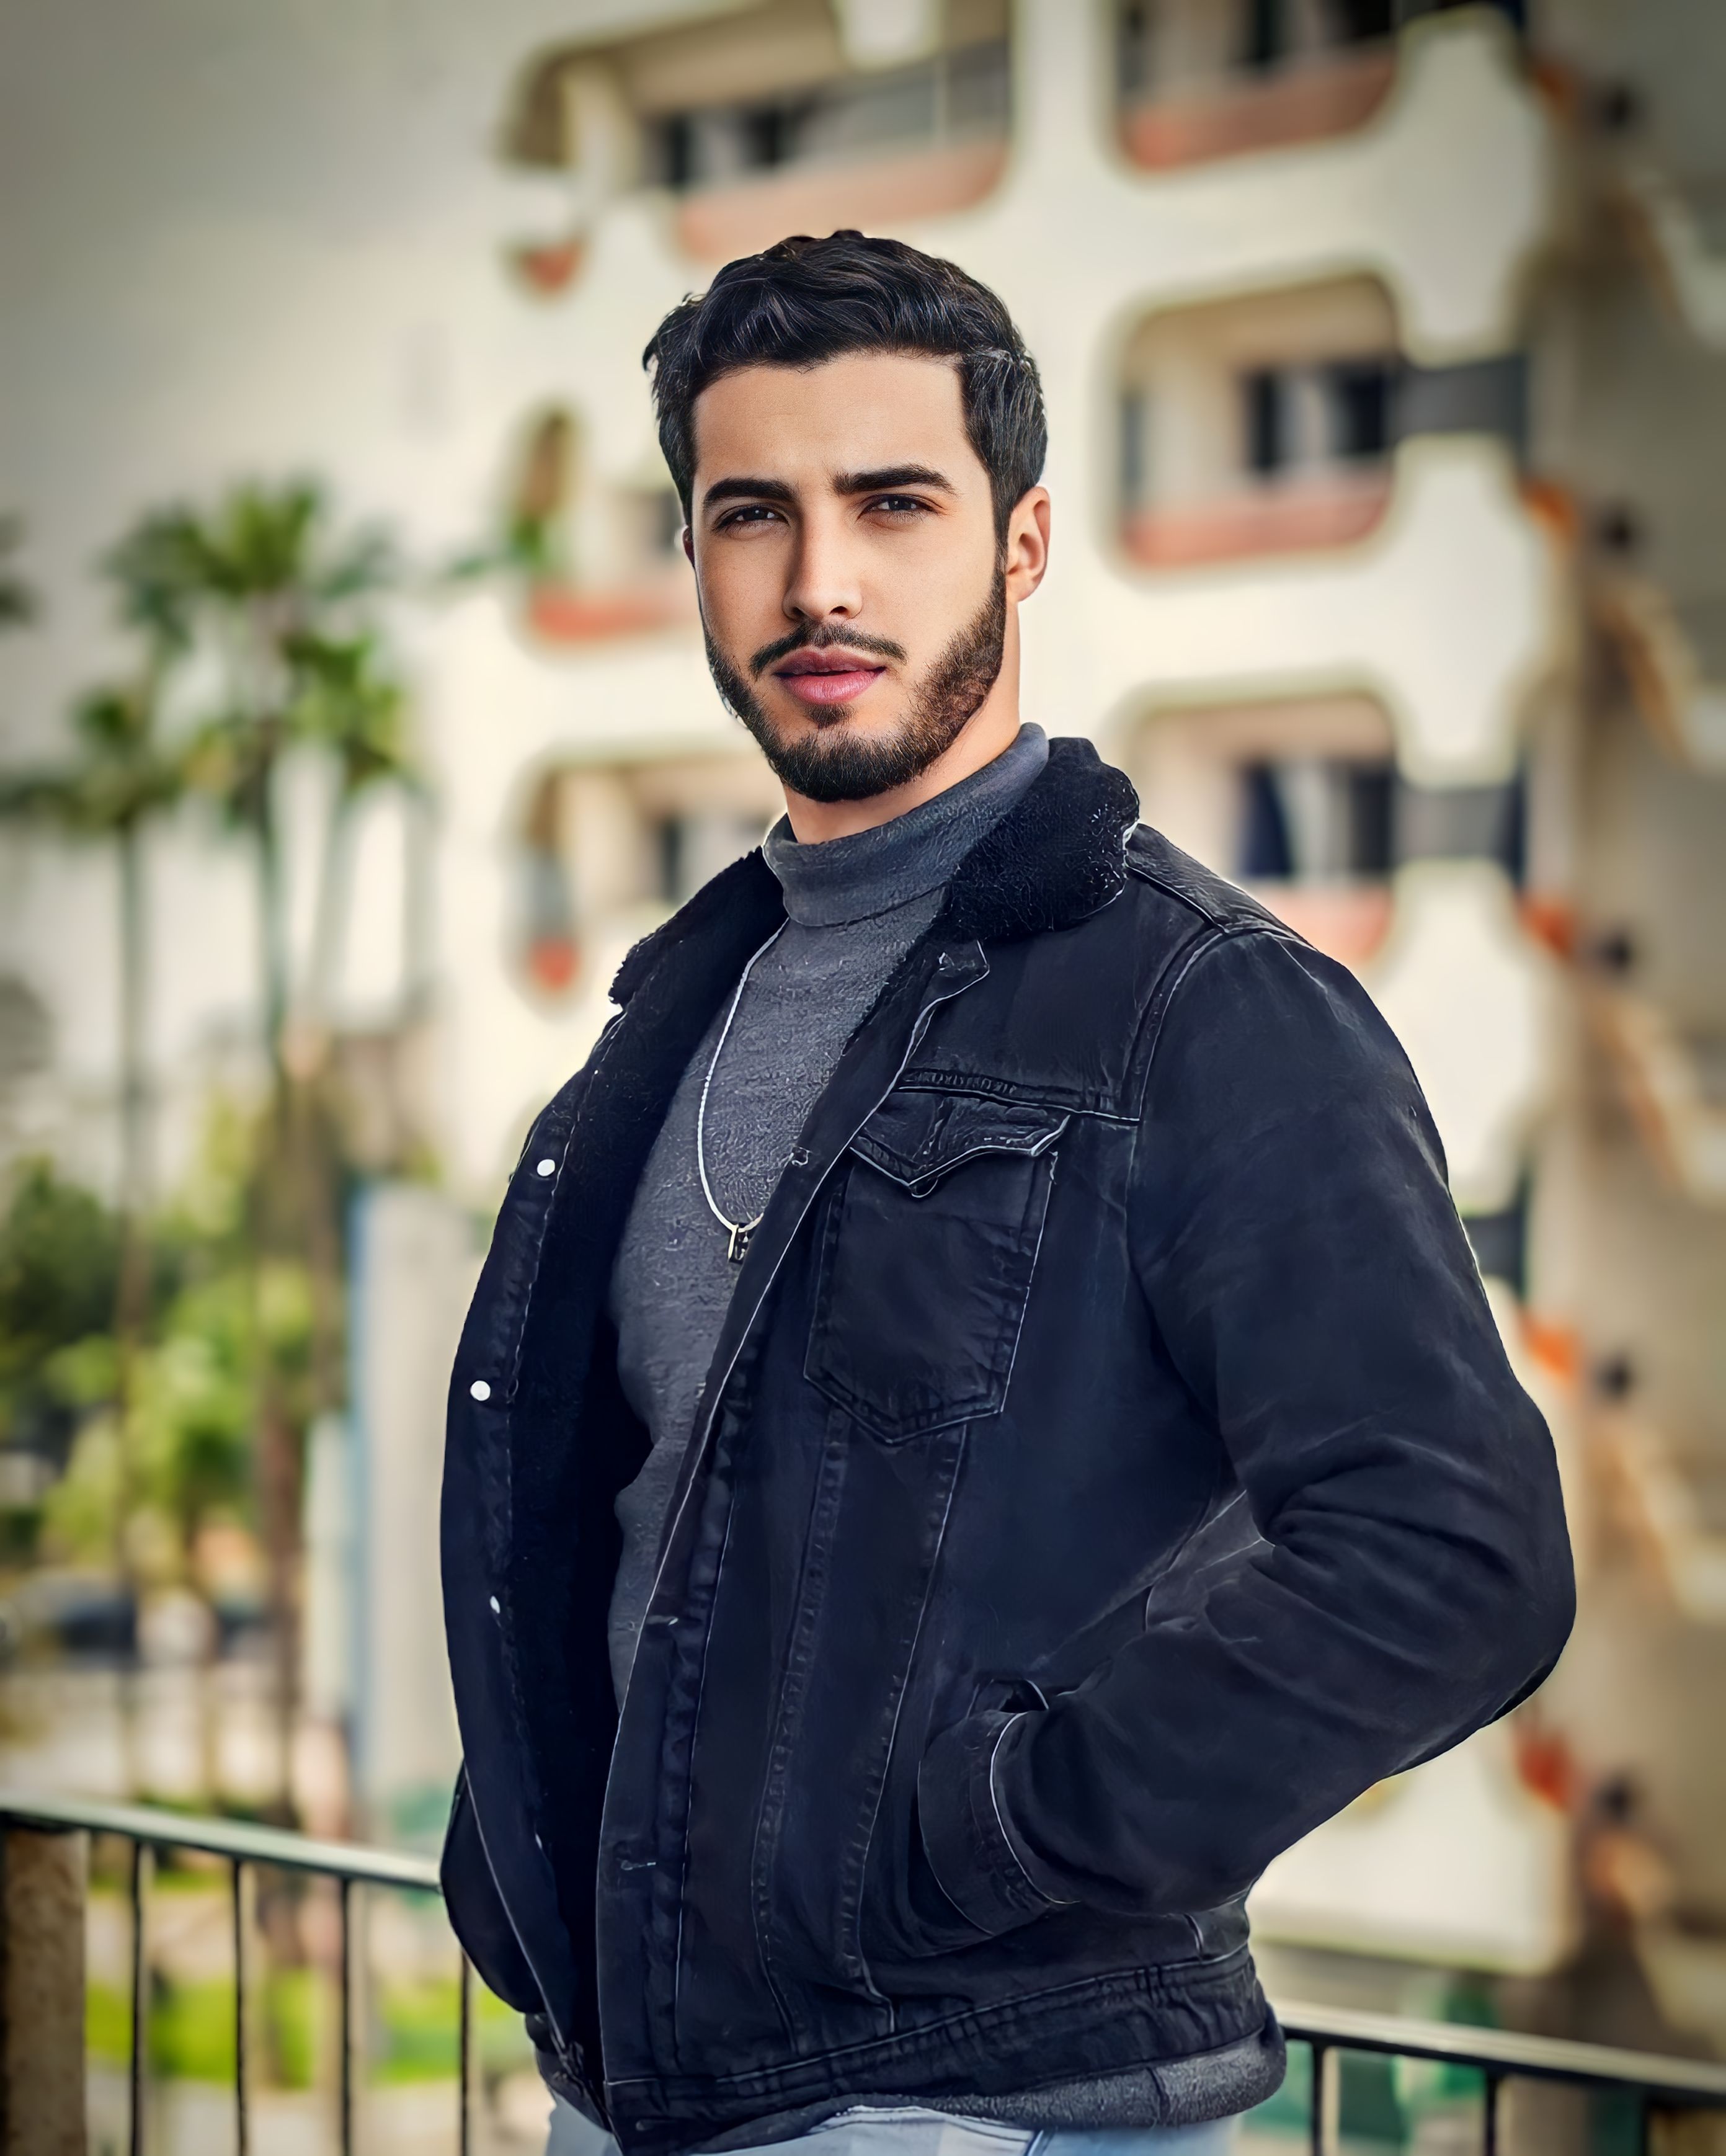
man, portrait, clothing, jeans, outerwear, shoulder, facial expression, beard, neck, flash photography, textile, sleeve, dress shirt, eyewear, collar, cool, facial hair, blazer, leather jacket, denim, fashion design, electric blue, formal wear, jewellery, moustache, fashion accessory, fence, t shirt, fur, leather, button, portrait photography, top, fashion model, pocket, photo shoot, winter